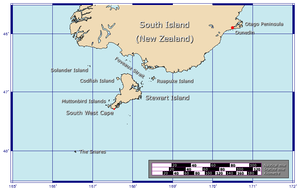
Le phare de Raratoka ou phare de l'île du centre est un phare situé sur la petite île de Raratoka dans le Détroit de Foveaux, dans la région de Southland, en Nouvelle-Zélande.
Les îles Solander, en anglais Solander Islands, en maori de Nouvelle-Zélande Hautere, sont un petit archipel inhabité de Nouvelle-Zélande situé en mer de Tasman, au sud-sud-ouest des côtes de l'île du Sud, à une soixantaine de kilomètres à l'ouest de l'île Stewart et de l'entrée occidentale du détroit de Foveaux.
Le détroit de Foveaux est un détroit de la mer de Tasman situé en Nouvelle-Zélande entre l'île du Sud au nord et les Rugged Islands et l'île Stewart au sud. Il communique à l'est avec l'océan Pacifique sud.